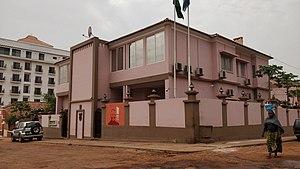
Voici une liste des représentations diplomatiques en Guinée-Bissau. Actuellement, la capitale Bissau abrite 15 ambassades.